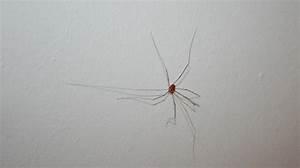
spider